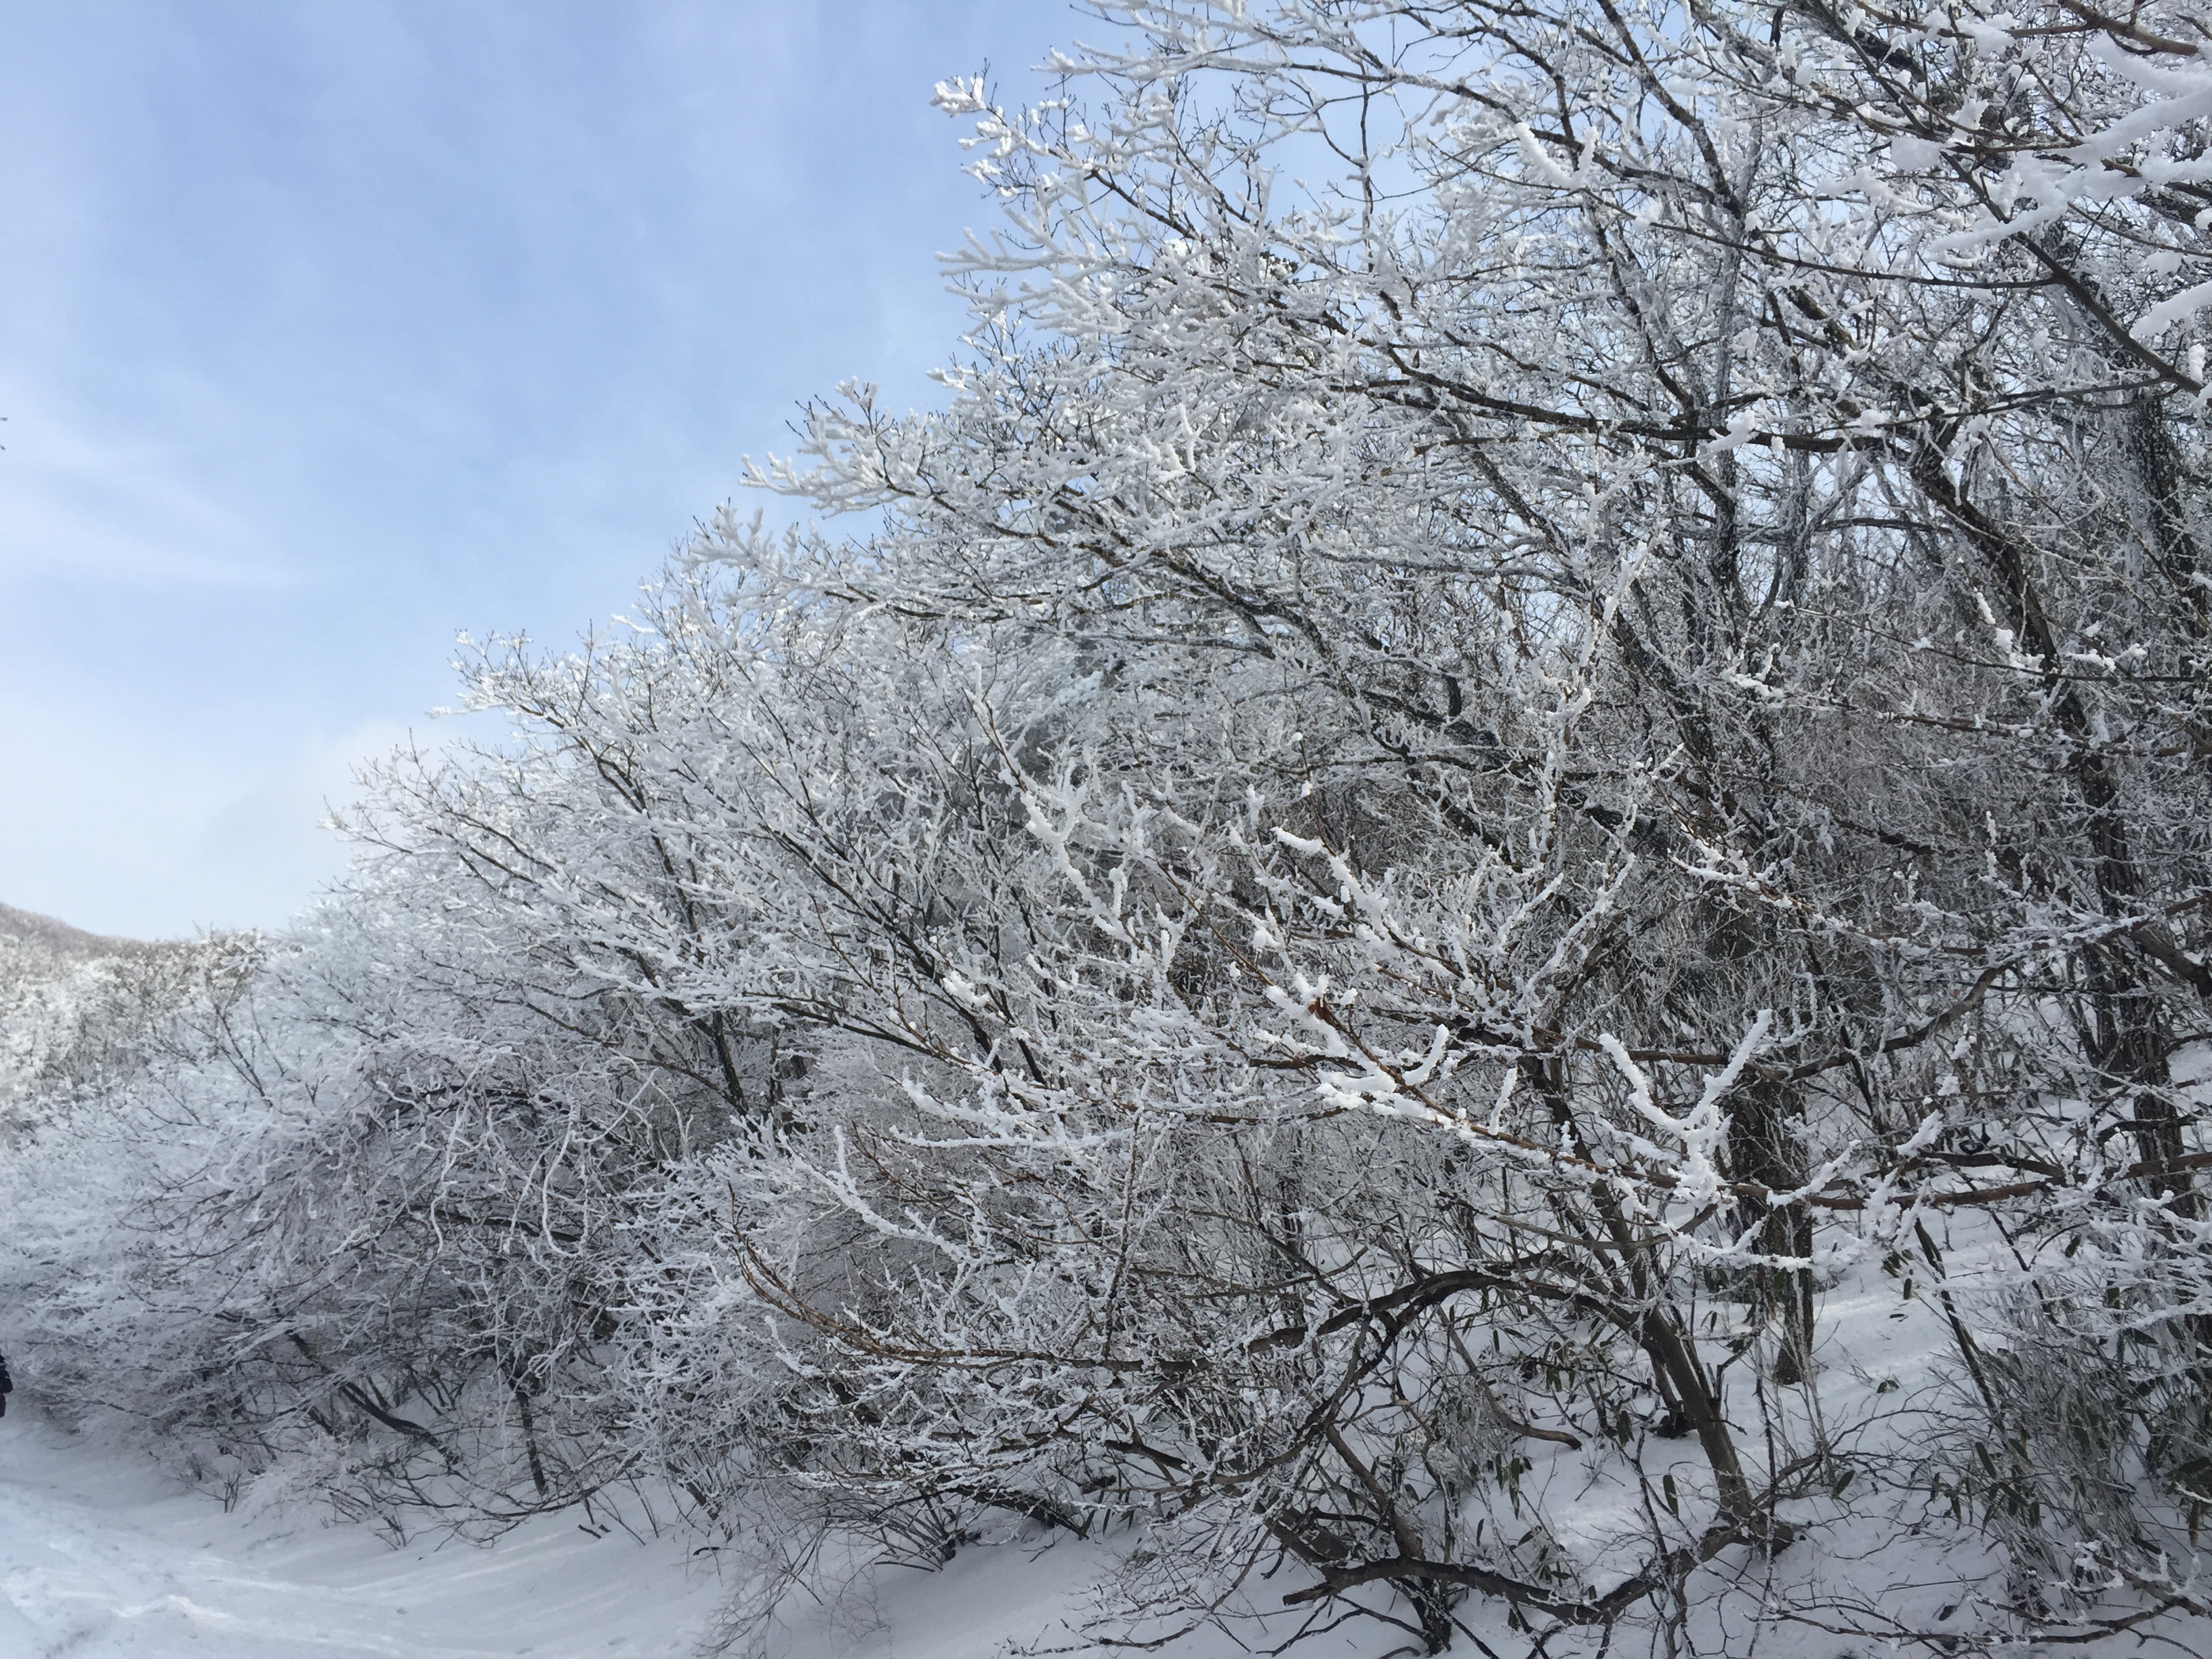
tree, branch, mountain, snow, winter, plant, flower, frost, ice, spring, weather, climbing, season, snow mountain, freezing, winter mountain, snow flower, atmospheric phenomenon, woody plant, winter storm